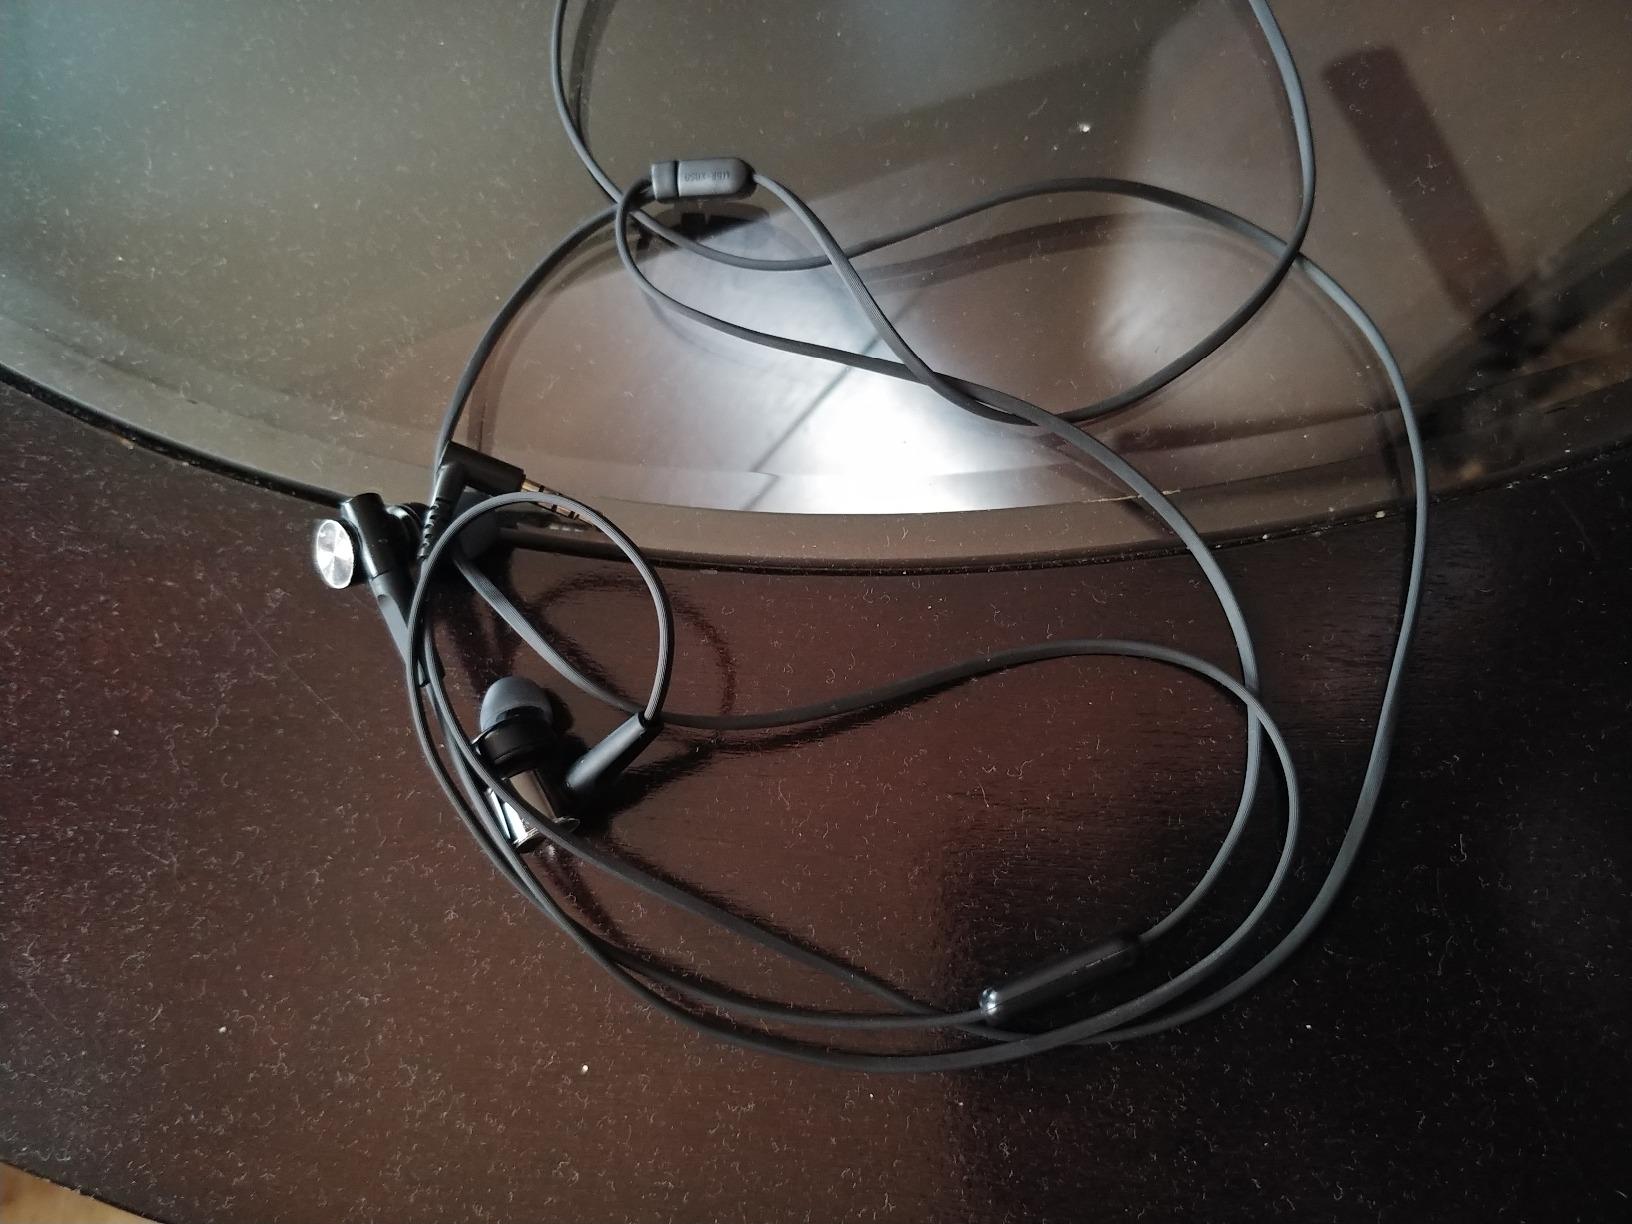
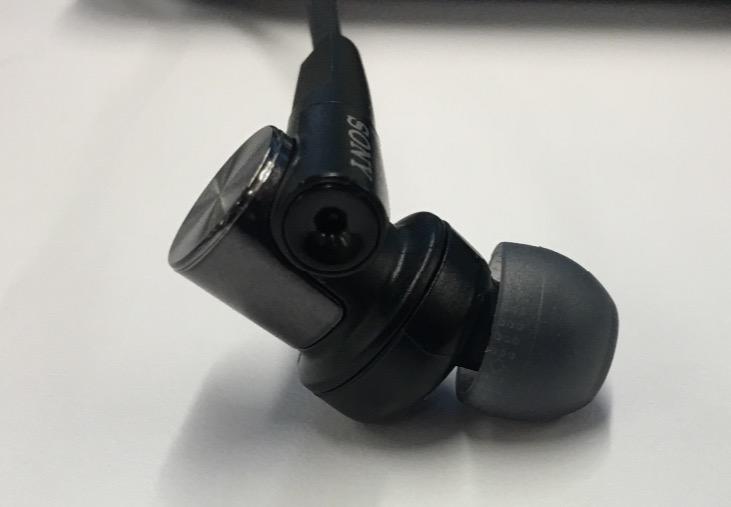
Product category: headphones
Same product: yes